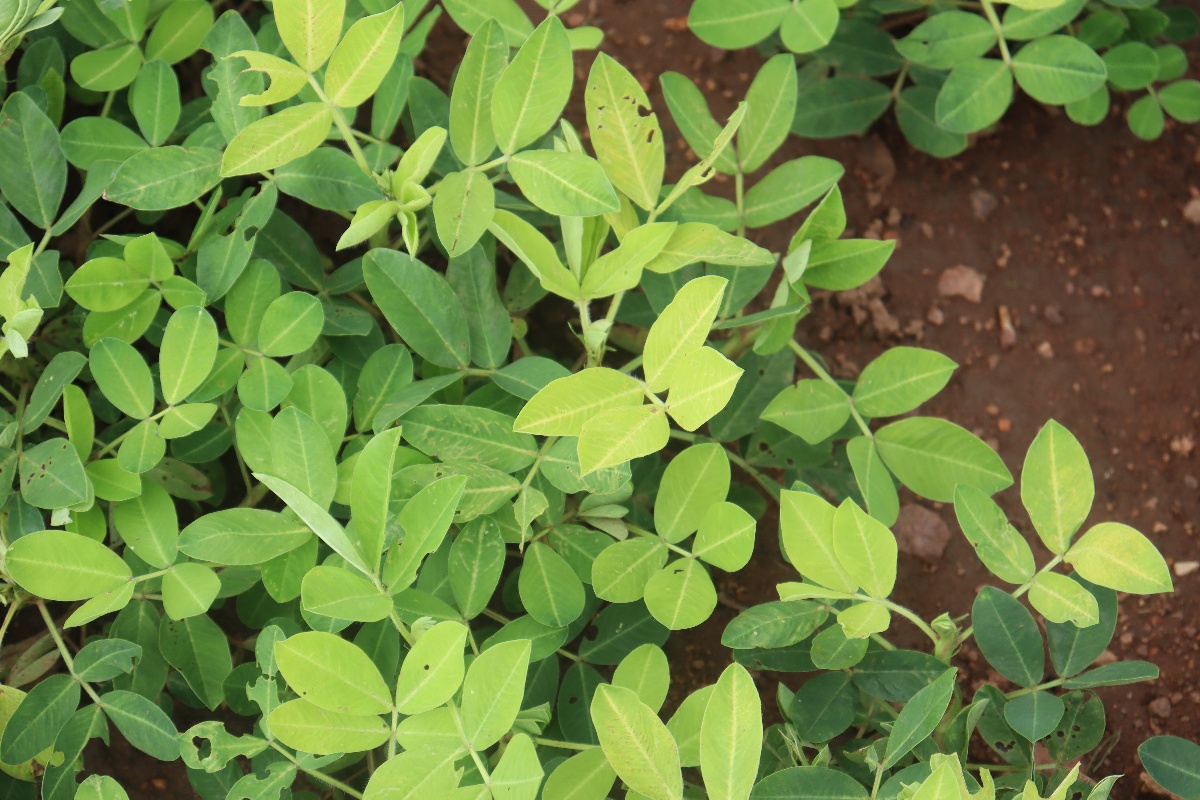
Label: nutrition deficiency